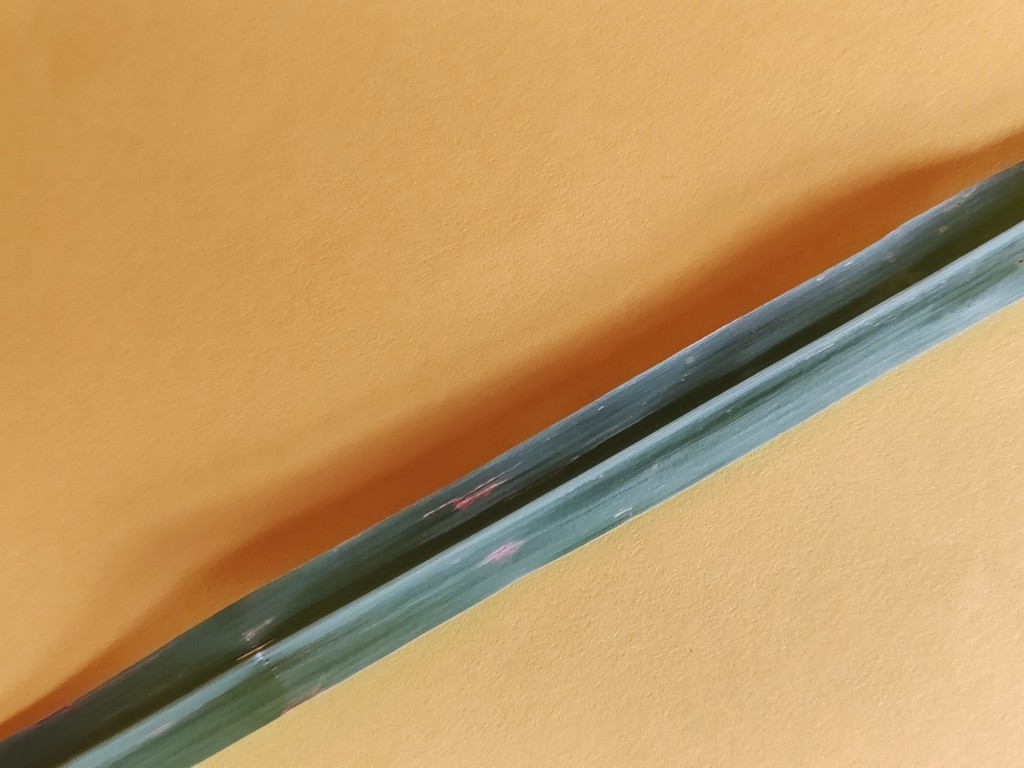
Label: Unhealthy